London International Basketball Invitational

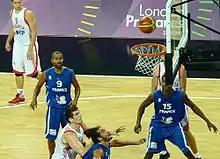
Croatia vs France during the London International Basketball Invitational

The opening match of day four saw France beat Croatia thanks to a 12-point blitz in 23 minutes from Parker. Luol Deng returned for Britain as they won their first match of the tournament defeating China. Deng who had been absent whilst running a camp for children netted 15 points for the hosts. However, he was out shone by Joel Freeland who was the MVP of the game netting 18 points. Yi netted a game high 20 points for China. Britain missing its captain Sullivan with injury managed to open a 6-point lead in the first half. However, China came within one point before Britain eased away to win their first match. In the final match of the day Australia took on Serbia. Australia turned a one-point deficit at the start of the final quarter into a nine-point win as they managed a 10-point swing. Ingles led the line for the Boomers with 17 points whilst Ogilvy snatched 10 rebounds.